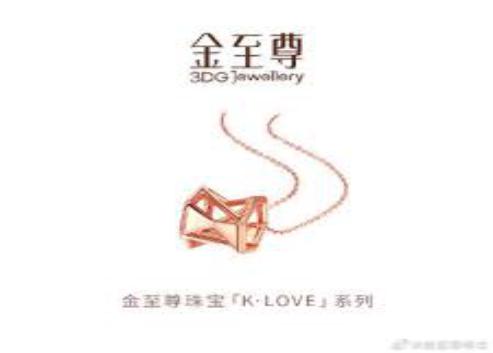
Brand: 3D-GOLD
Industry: Clothes